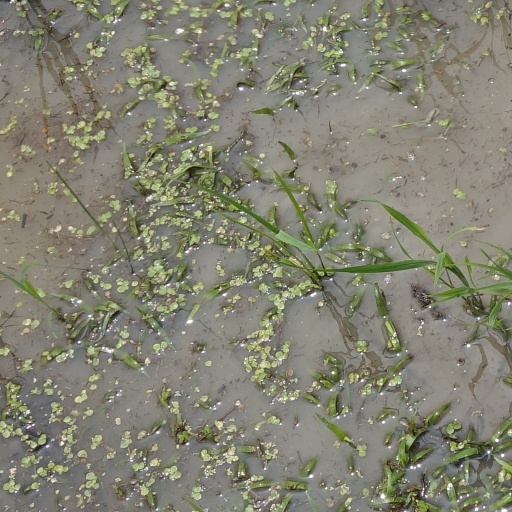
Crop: rice